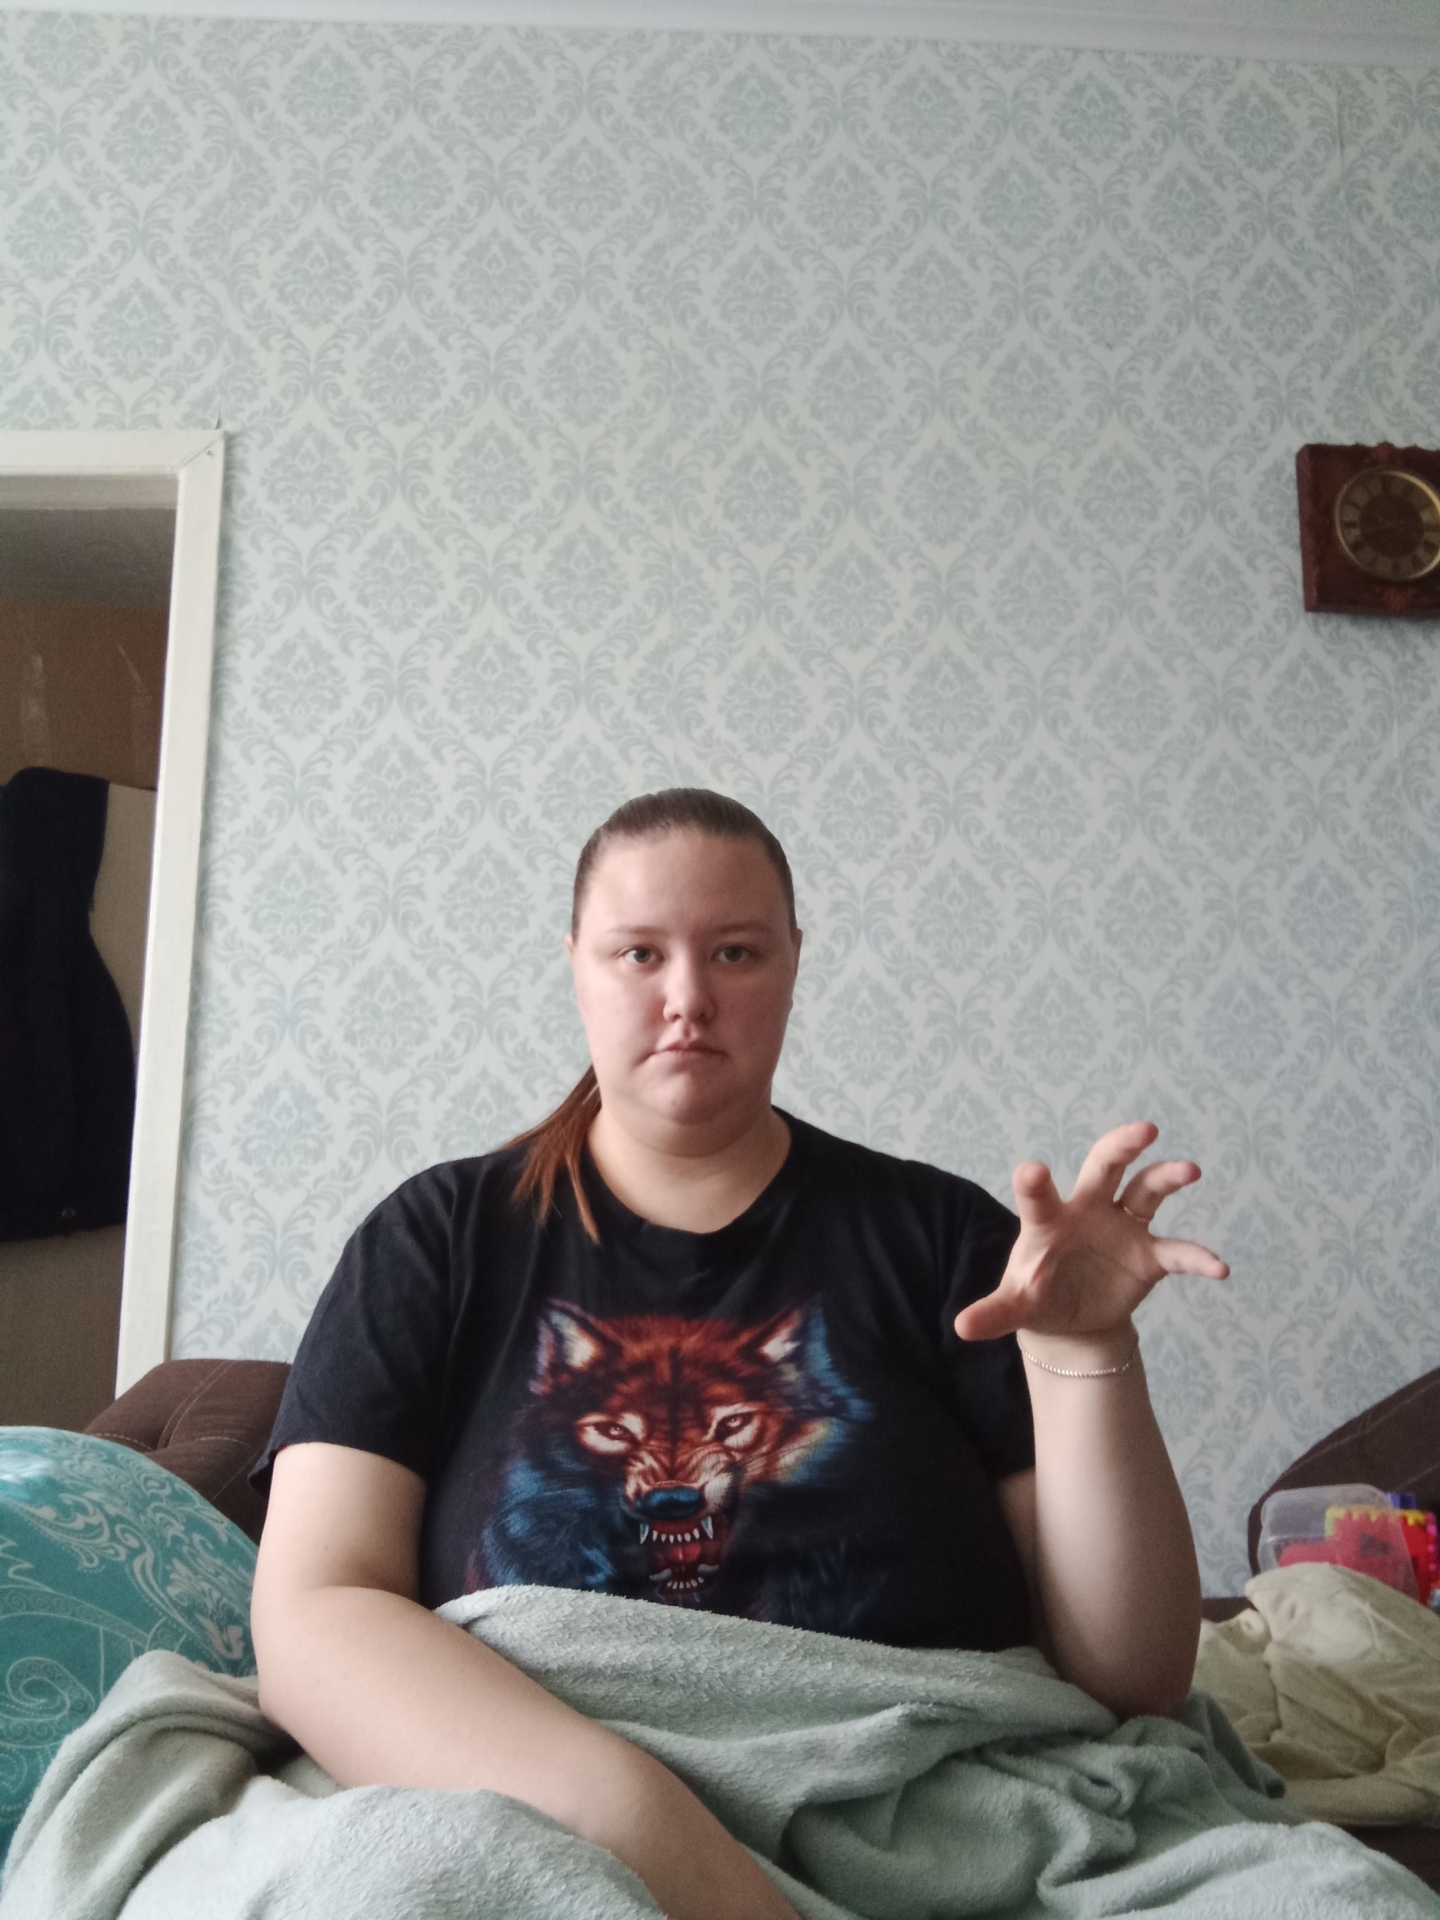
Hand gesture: grabbing